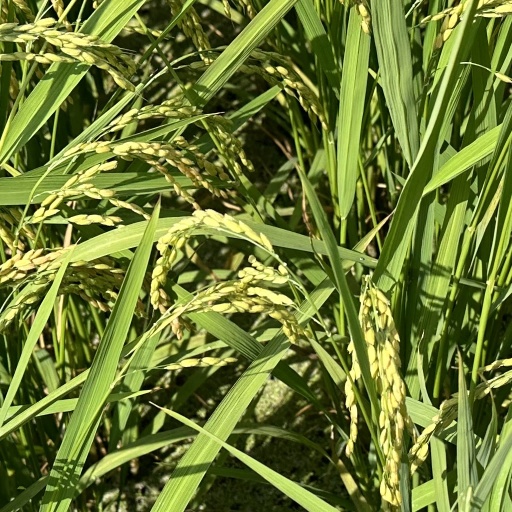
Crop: rice